Nick Carter (British Army officer)

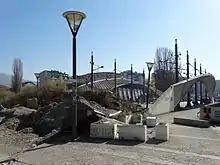
The Ibar River Bridge where Carter commanded a group of peacekeepers

Carter became Director of Army Resources and Plans at the Ministry of Defence in 2006 and was given the honorary appointment of Deputy Colonel of The Rifles on 1 February 2007 (the successor regiment to the Royal Green Jackets) – a post he held until 1 November 2009. Promoted to major general on 23 January 2009, became General Officer Commanding 6th Division which was deployed to Afghanistan with Carter as Commander ISAF Regional Command South. In September 2009, referring to the efforts of UK and NATO forces, Carter said that "time was not on our side". After returning to the UK in November 2010, he gave an interview in which he warned that "the insurgency is resilient, and alive and well".